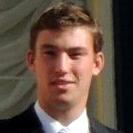
Age: 19